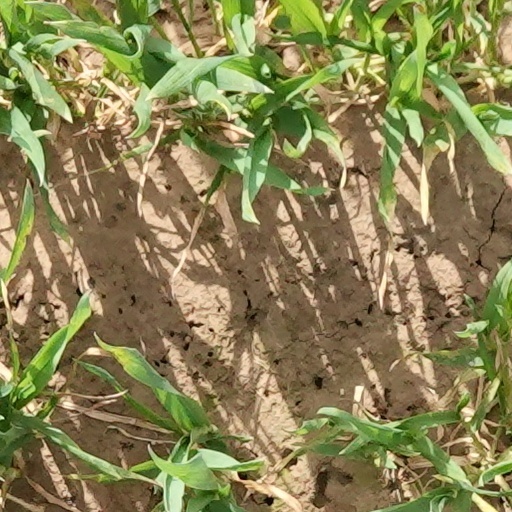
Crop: wheat